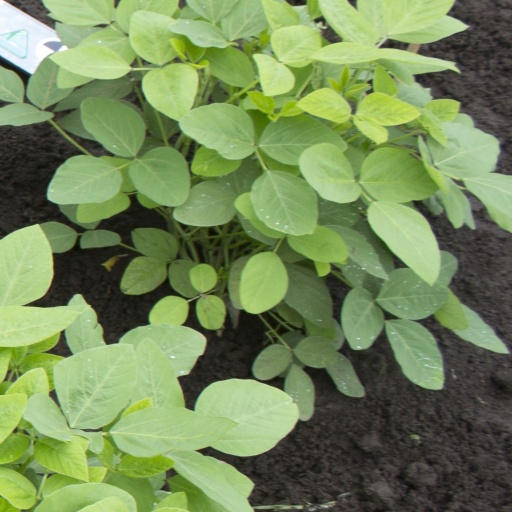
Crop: soybean